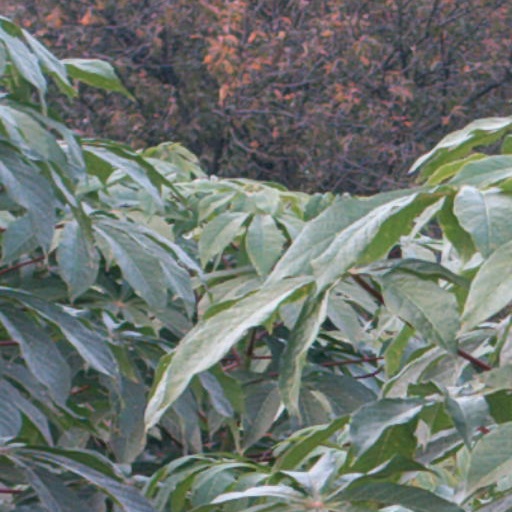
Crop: cassava